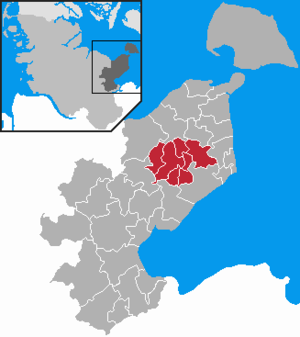
L’ Amt Lensahn est un amt, c'est-à-dire une forme d'intercommunalité du Schleswig-Holstein, dans l'Arrondissement du Holstein-de-l'Est, dans le Nord de l'Allemagne. Il regroupe 7 municipalités pour 8433 habitants.